Château de Châteaubriant

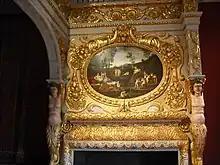
The 17th-century "Chambre dorée"

Châteaubriant belonged to the House of Montmorency until 1632 when Henri II de Montmorency was dispossessed and beheaded for felony. The barony was given to the Princes of Condé who kept it until the French Revolution.